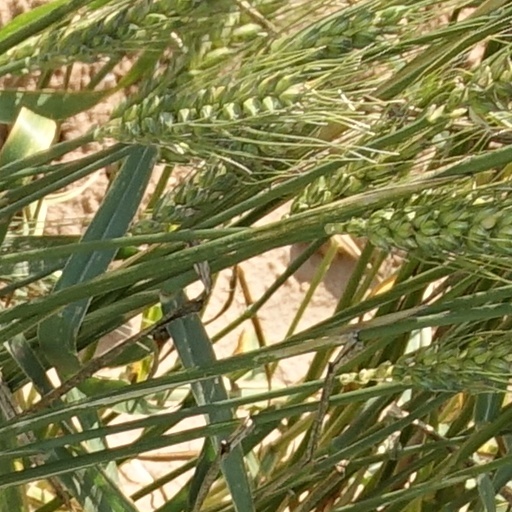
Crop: wheat